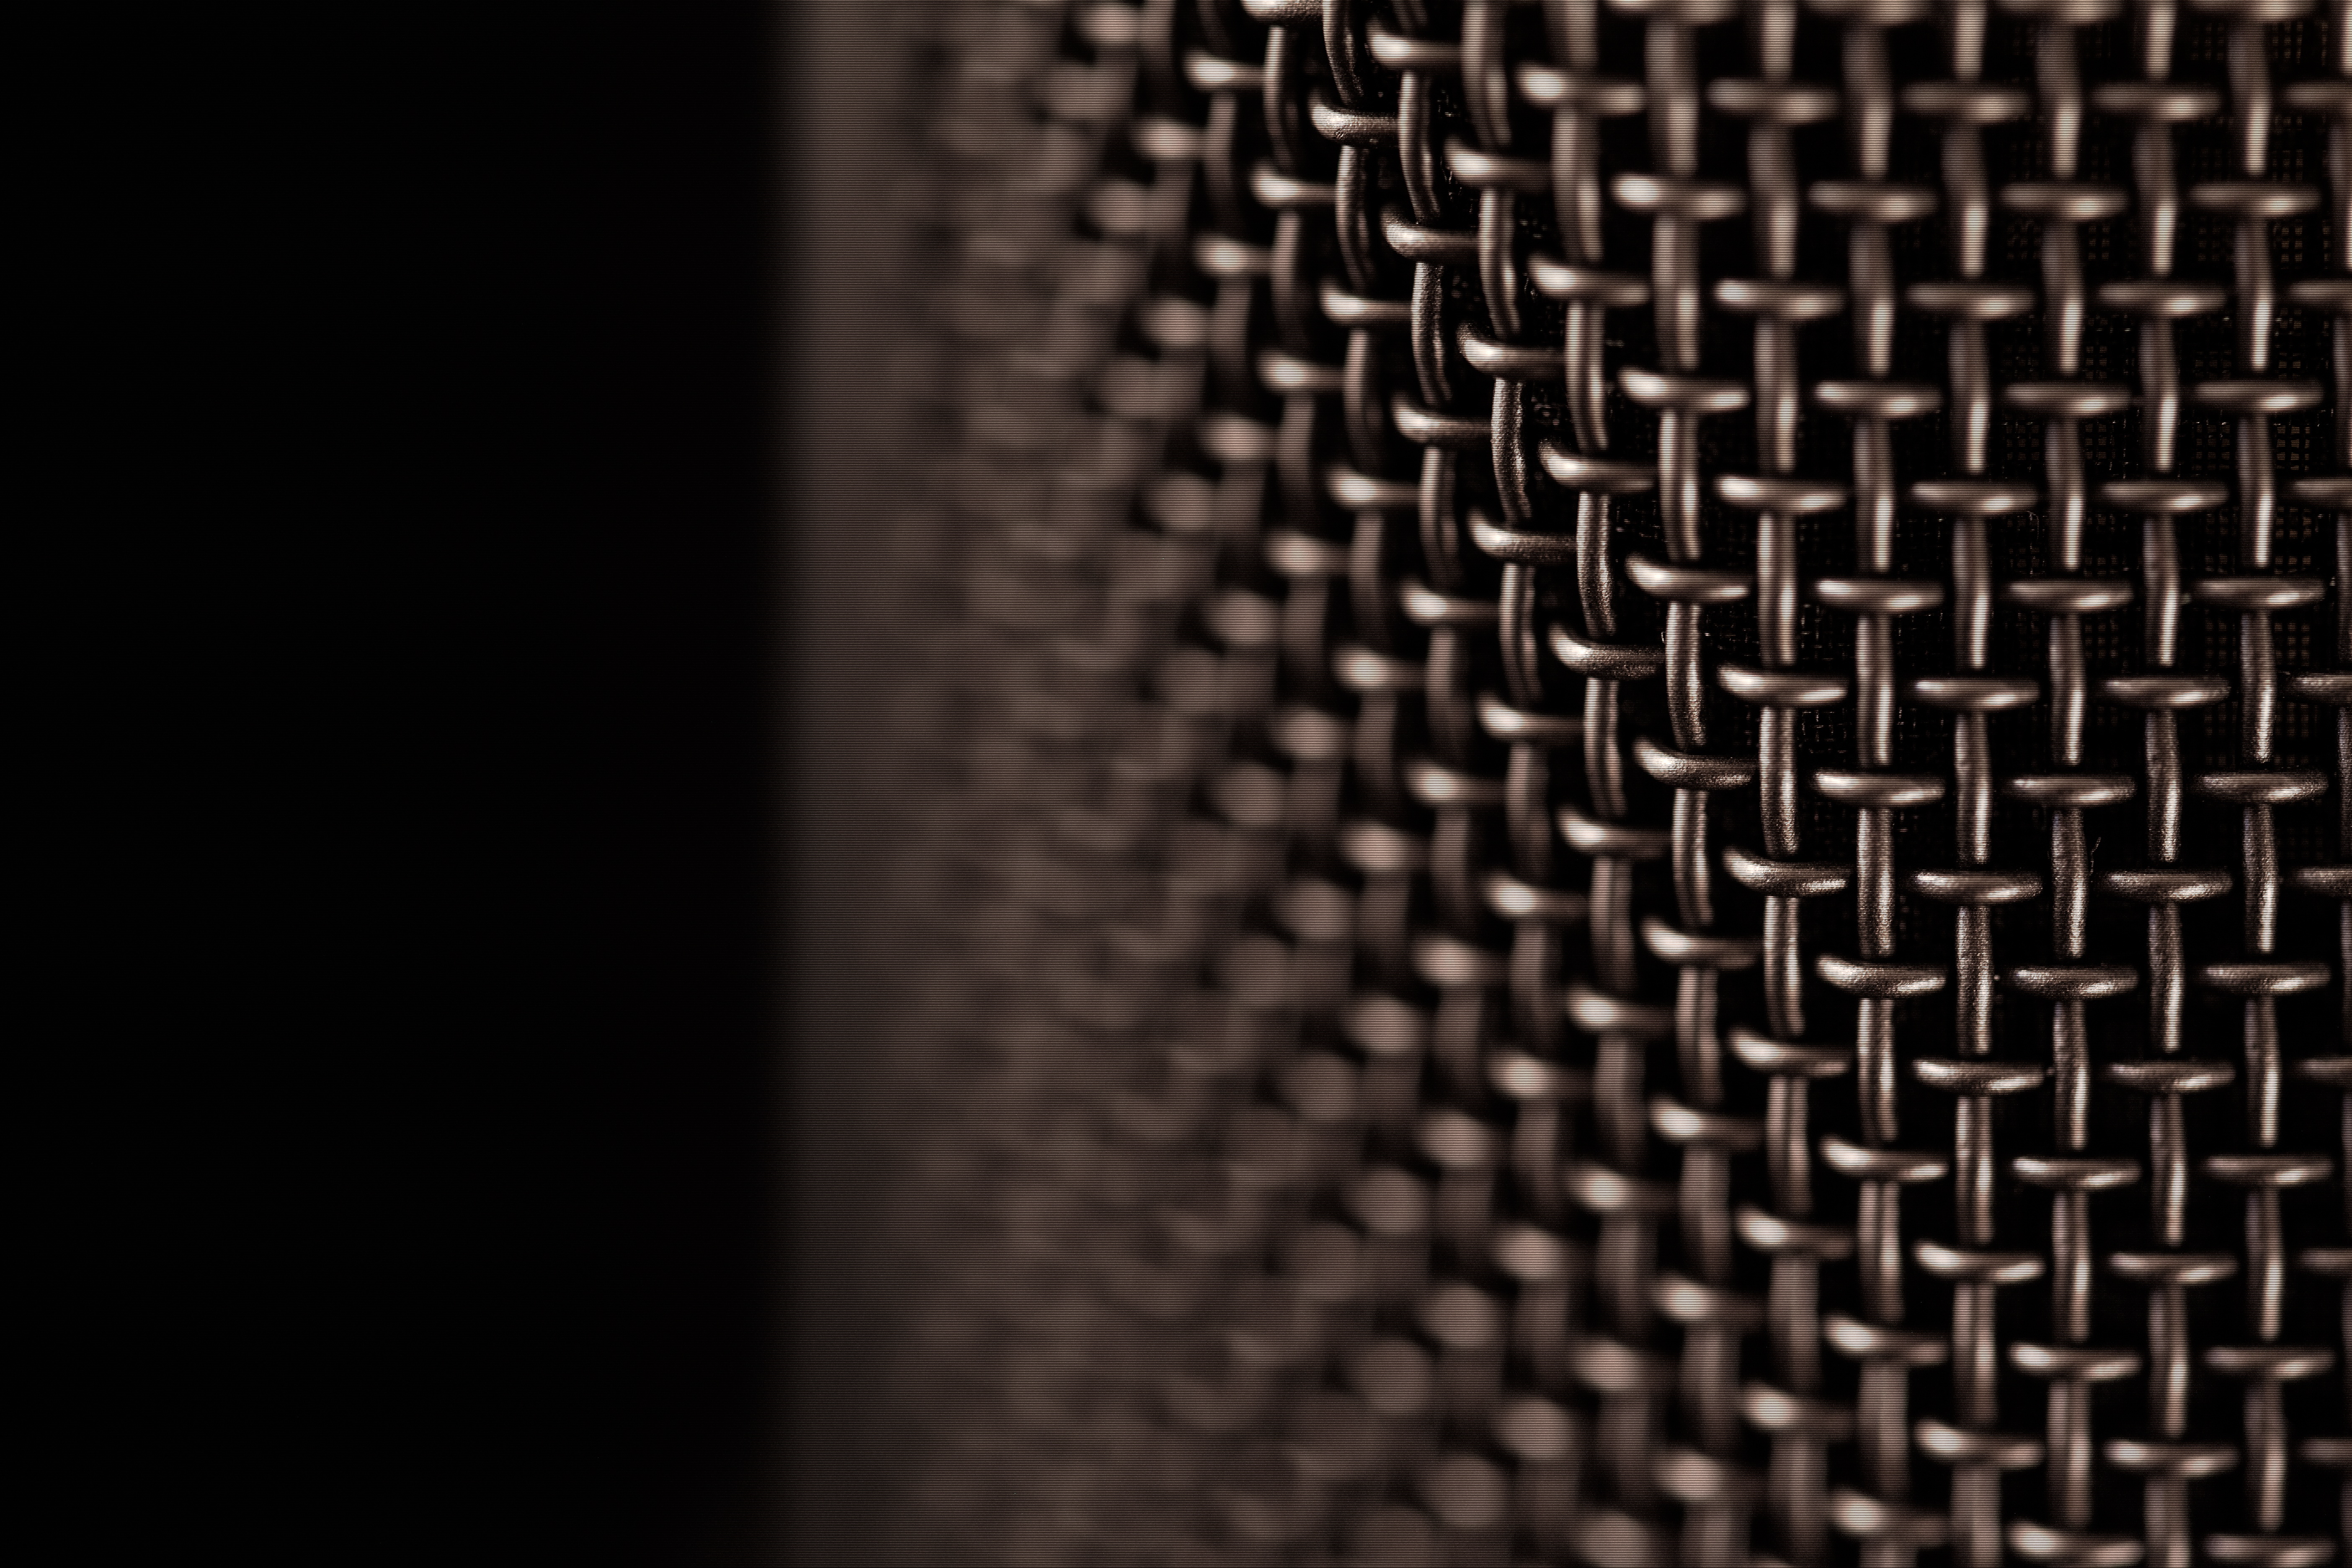
black and white, black, monochrome, material, mesh, monochrome photography